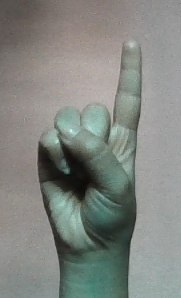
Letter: bb